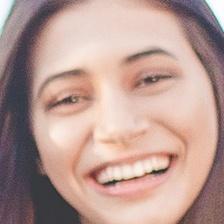
Label: faces